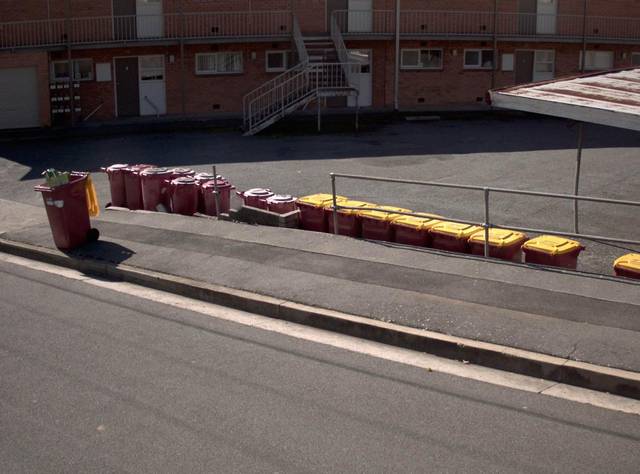
Region: Australia
Coordinates: -41.455, 147.137